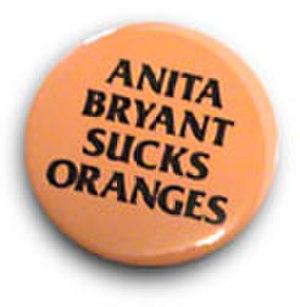
Save Our Children puis Anita Bryant Ministries est une organisation politique homophobe présidée par la chanteuse Anita Bryant créée en 1977, à Miami, en Floride, aux États-Unis. Son but est alors d'obtenir l'abolition de l'ordonnance 77-4 du comté de Dade interdisant la discrimination à l'embauche, au logement et à l'accès aux services publics des homosexuels.
Anita Jane Bryant est une chanteuse américaine de musique folk, qui a aussi tourné dans une série de spots publicitaires vantant le jus d'orange de Floride. Elle est surtout connue pour avoir mené une campagne à Miami dans le milieu des années 1970 pour abroger une ordonnance locale interdisant toute discrimination basée sur des critères de préférences sexuelles. Les propos qu'elle tint lors de cette campagne furent à l'origine d'une manifestation homosexuelle ayant eu lieu à Paris, le 25 juin 1977.